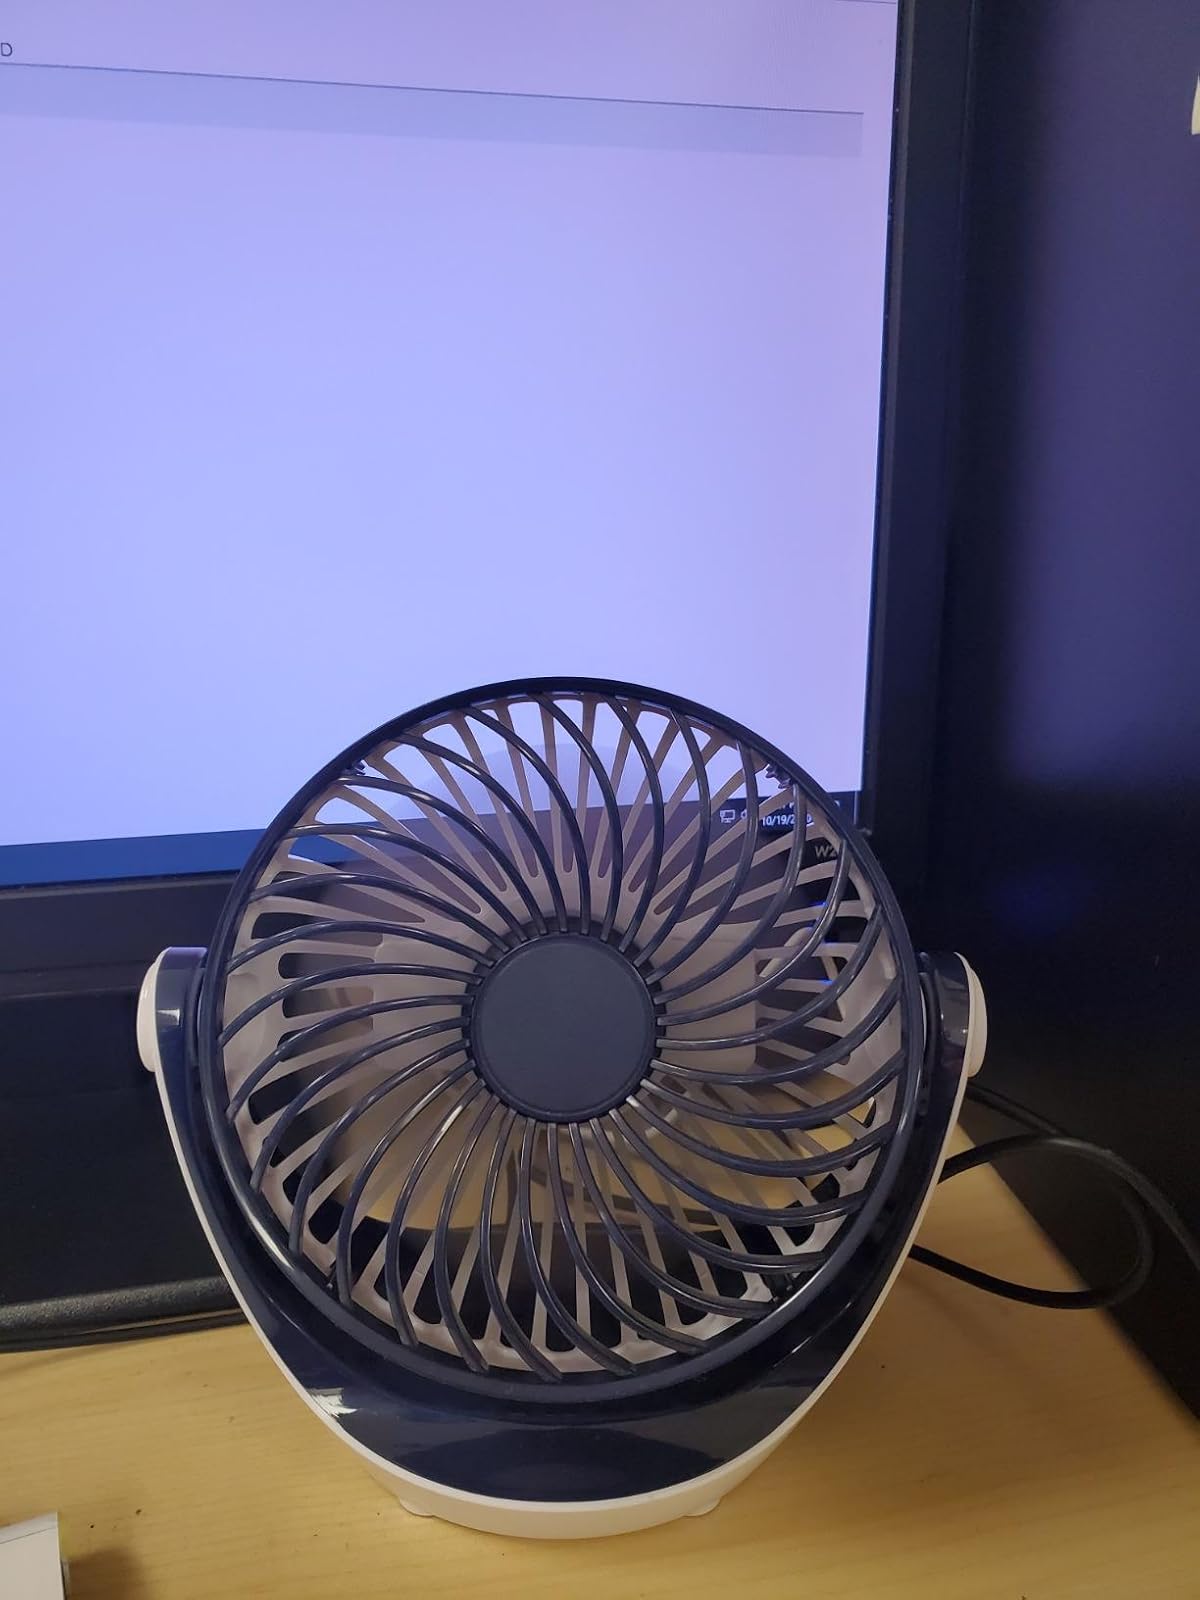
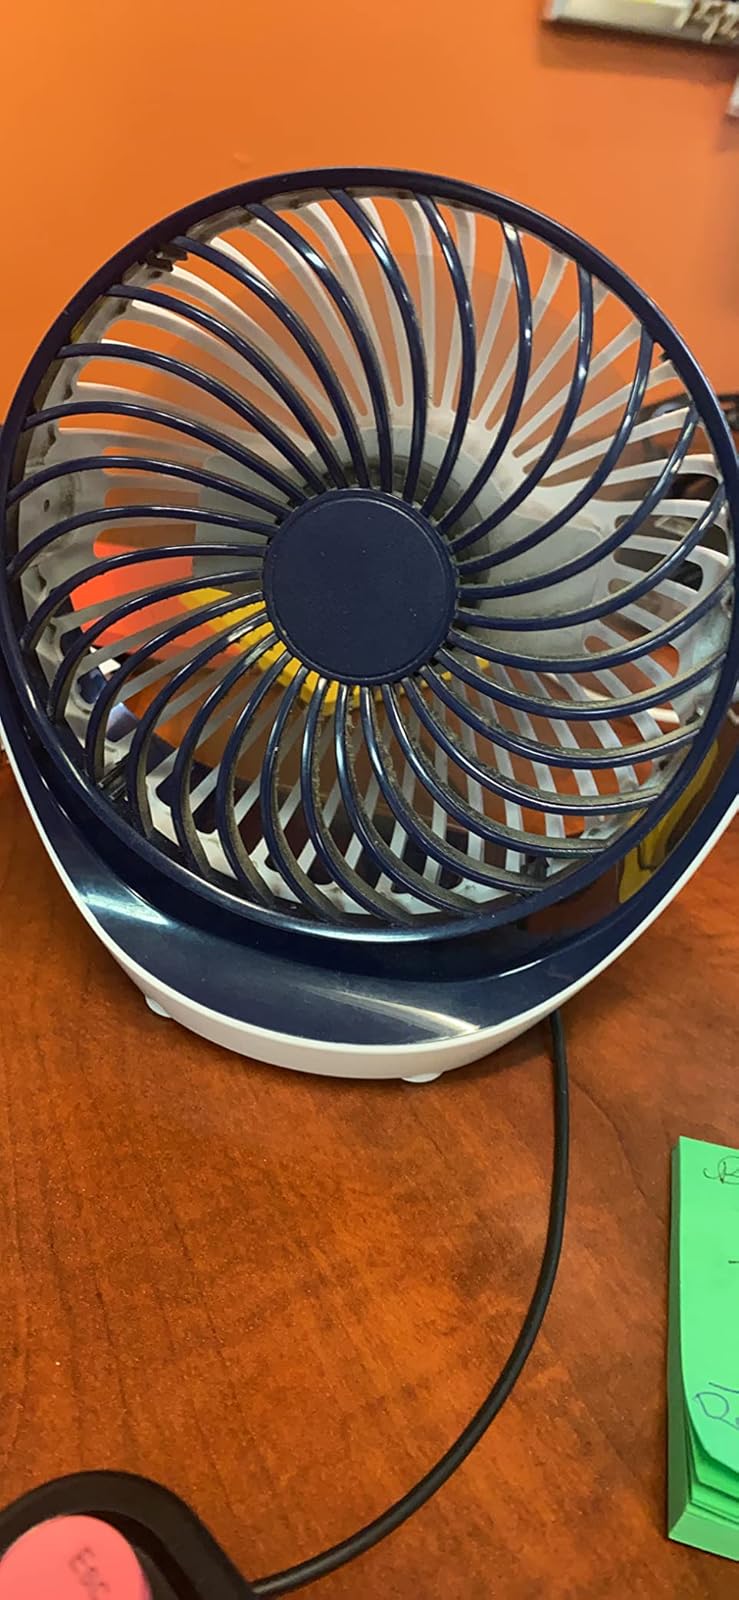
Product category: fan
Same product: yes